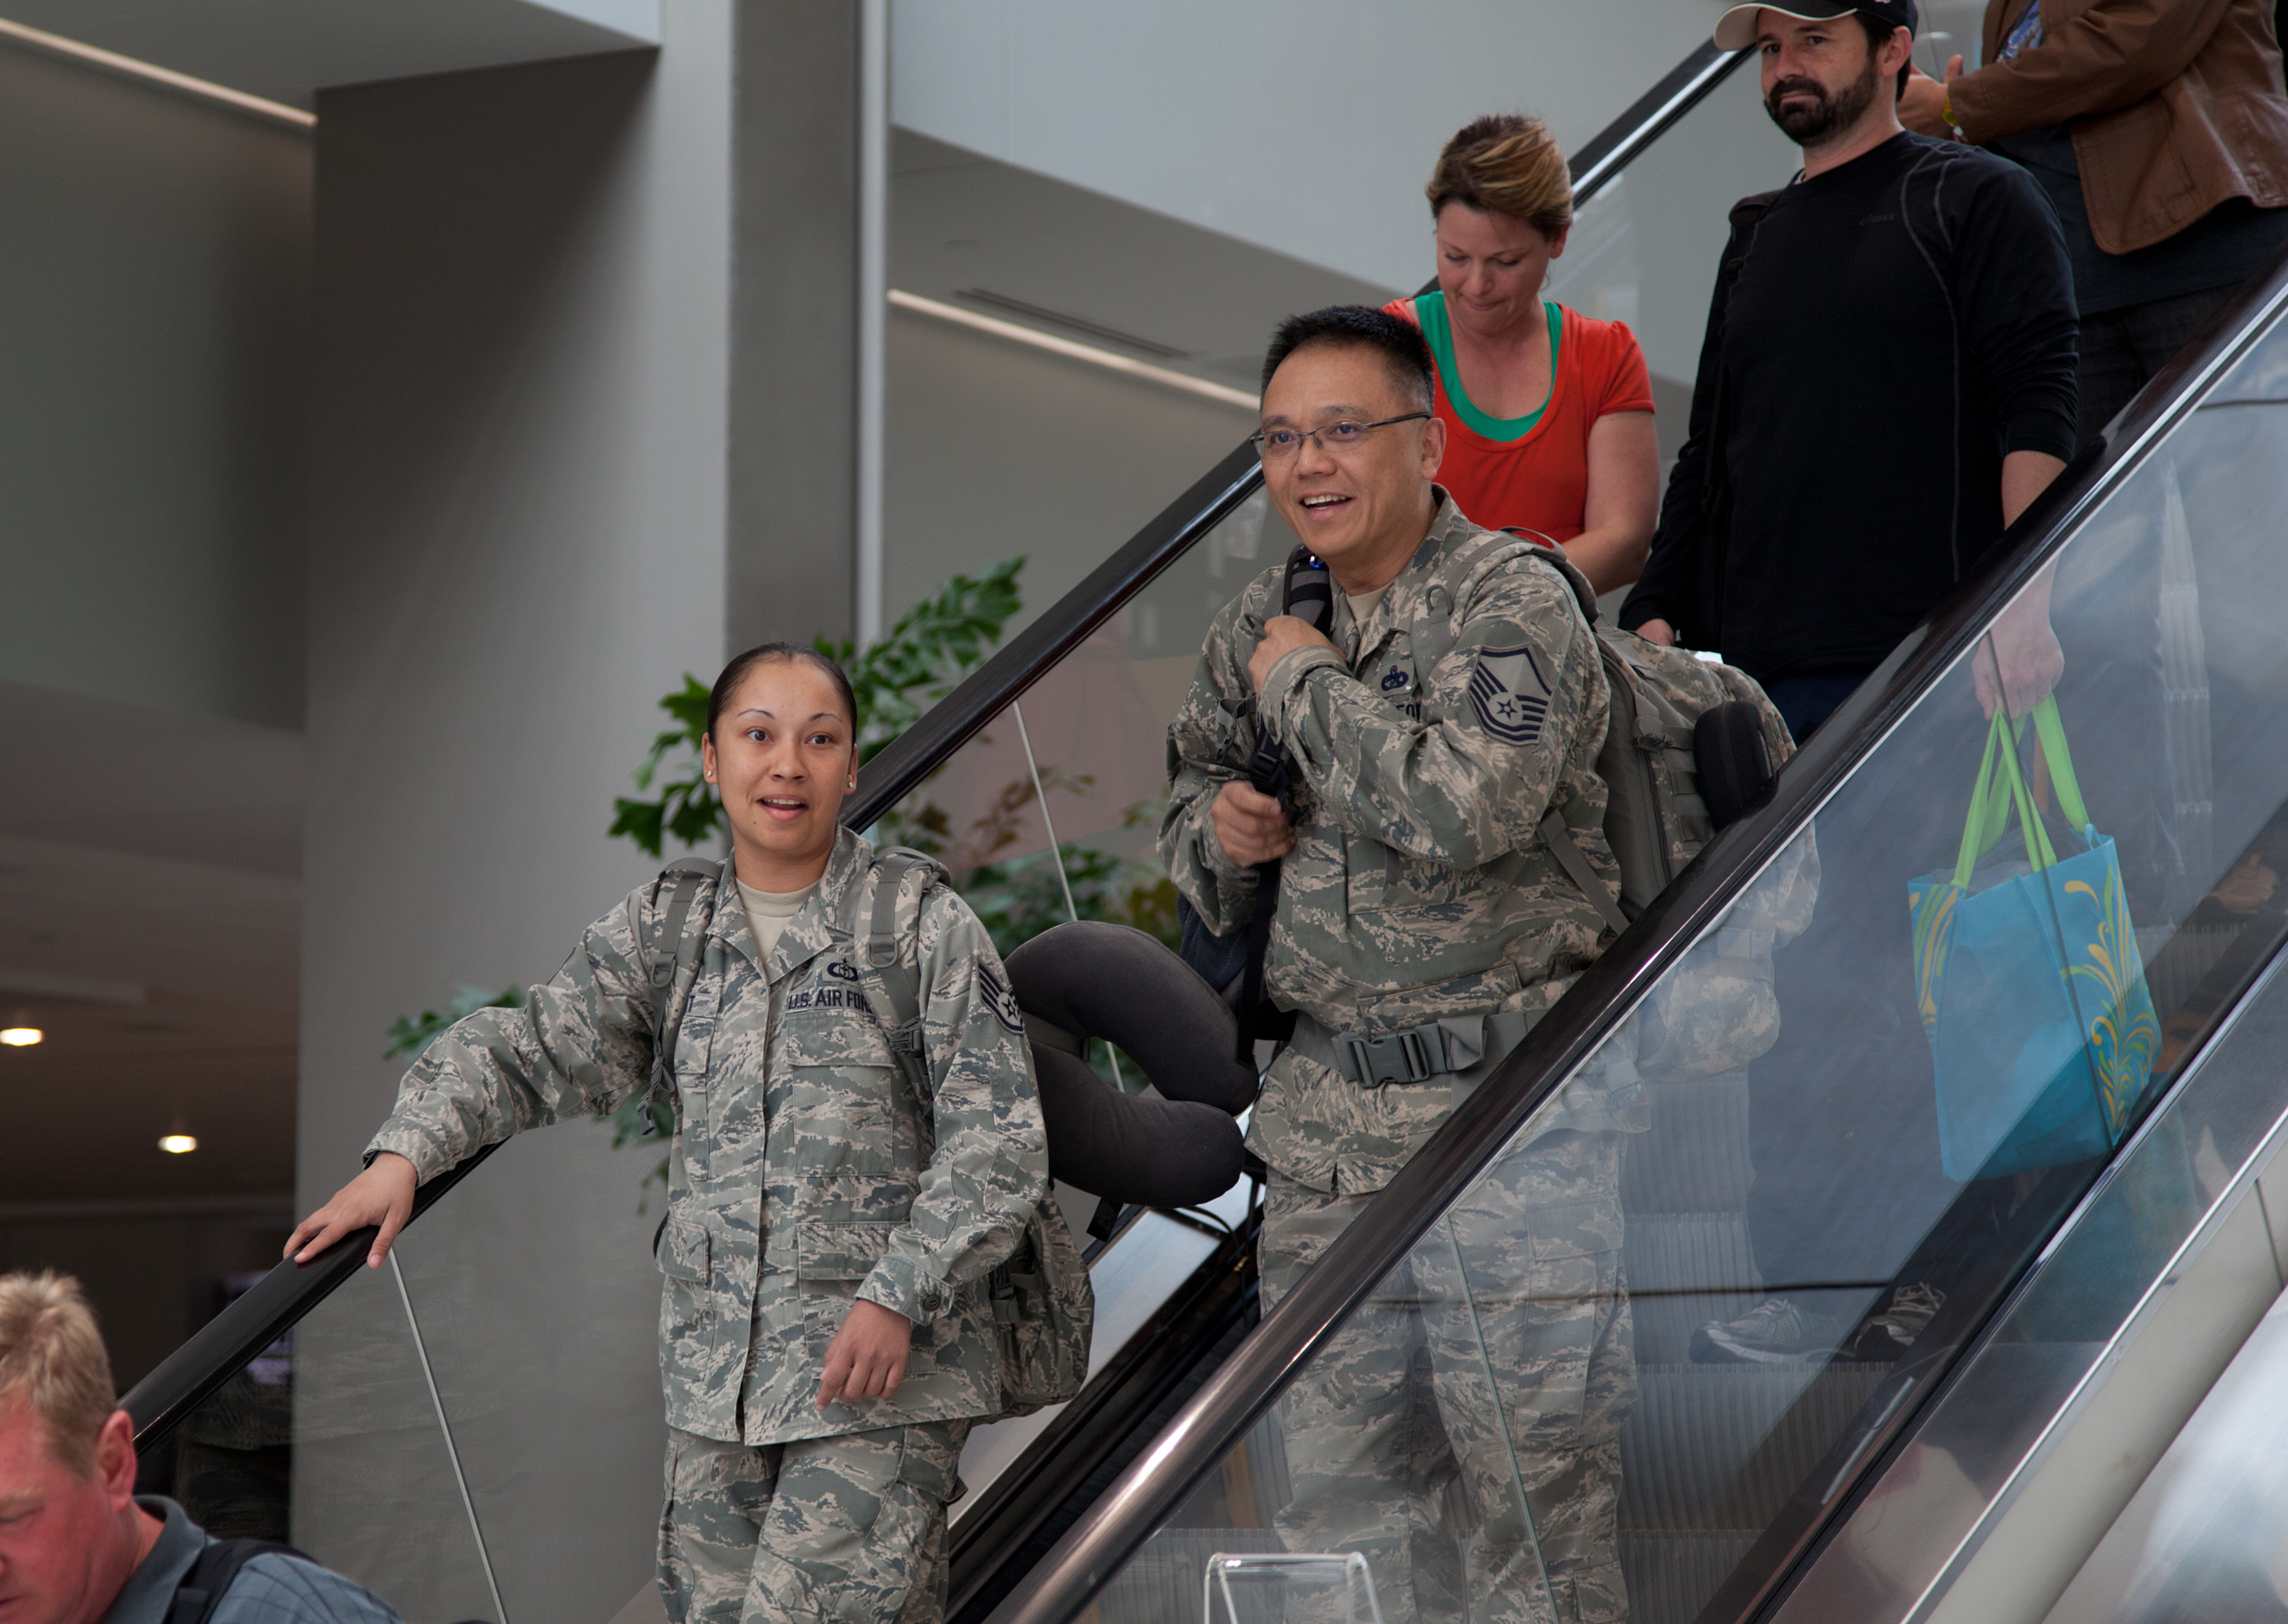
military, soldier, army, troop, military officer